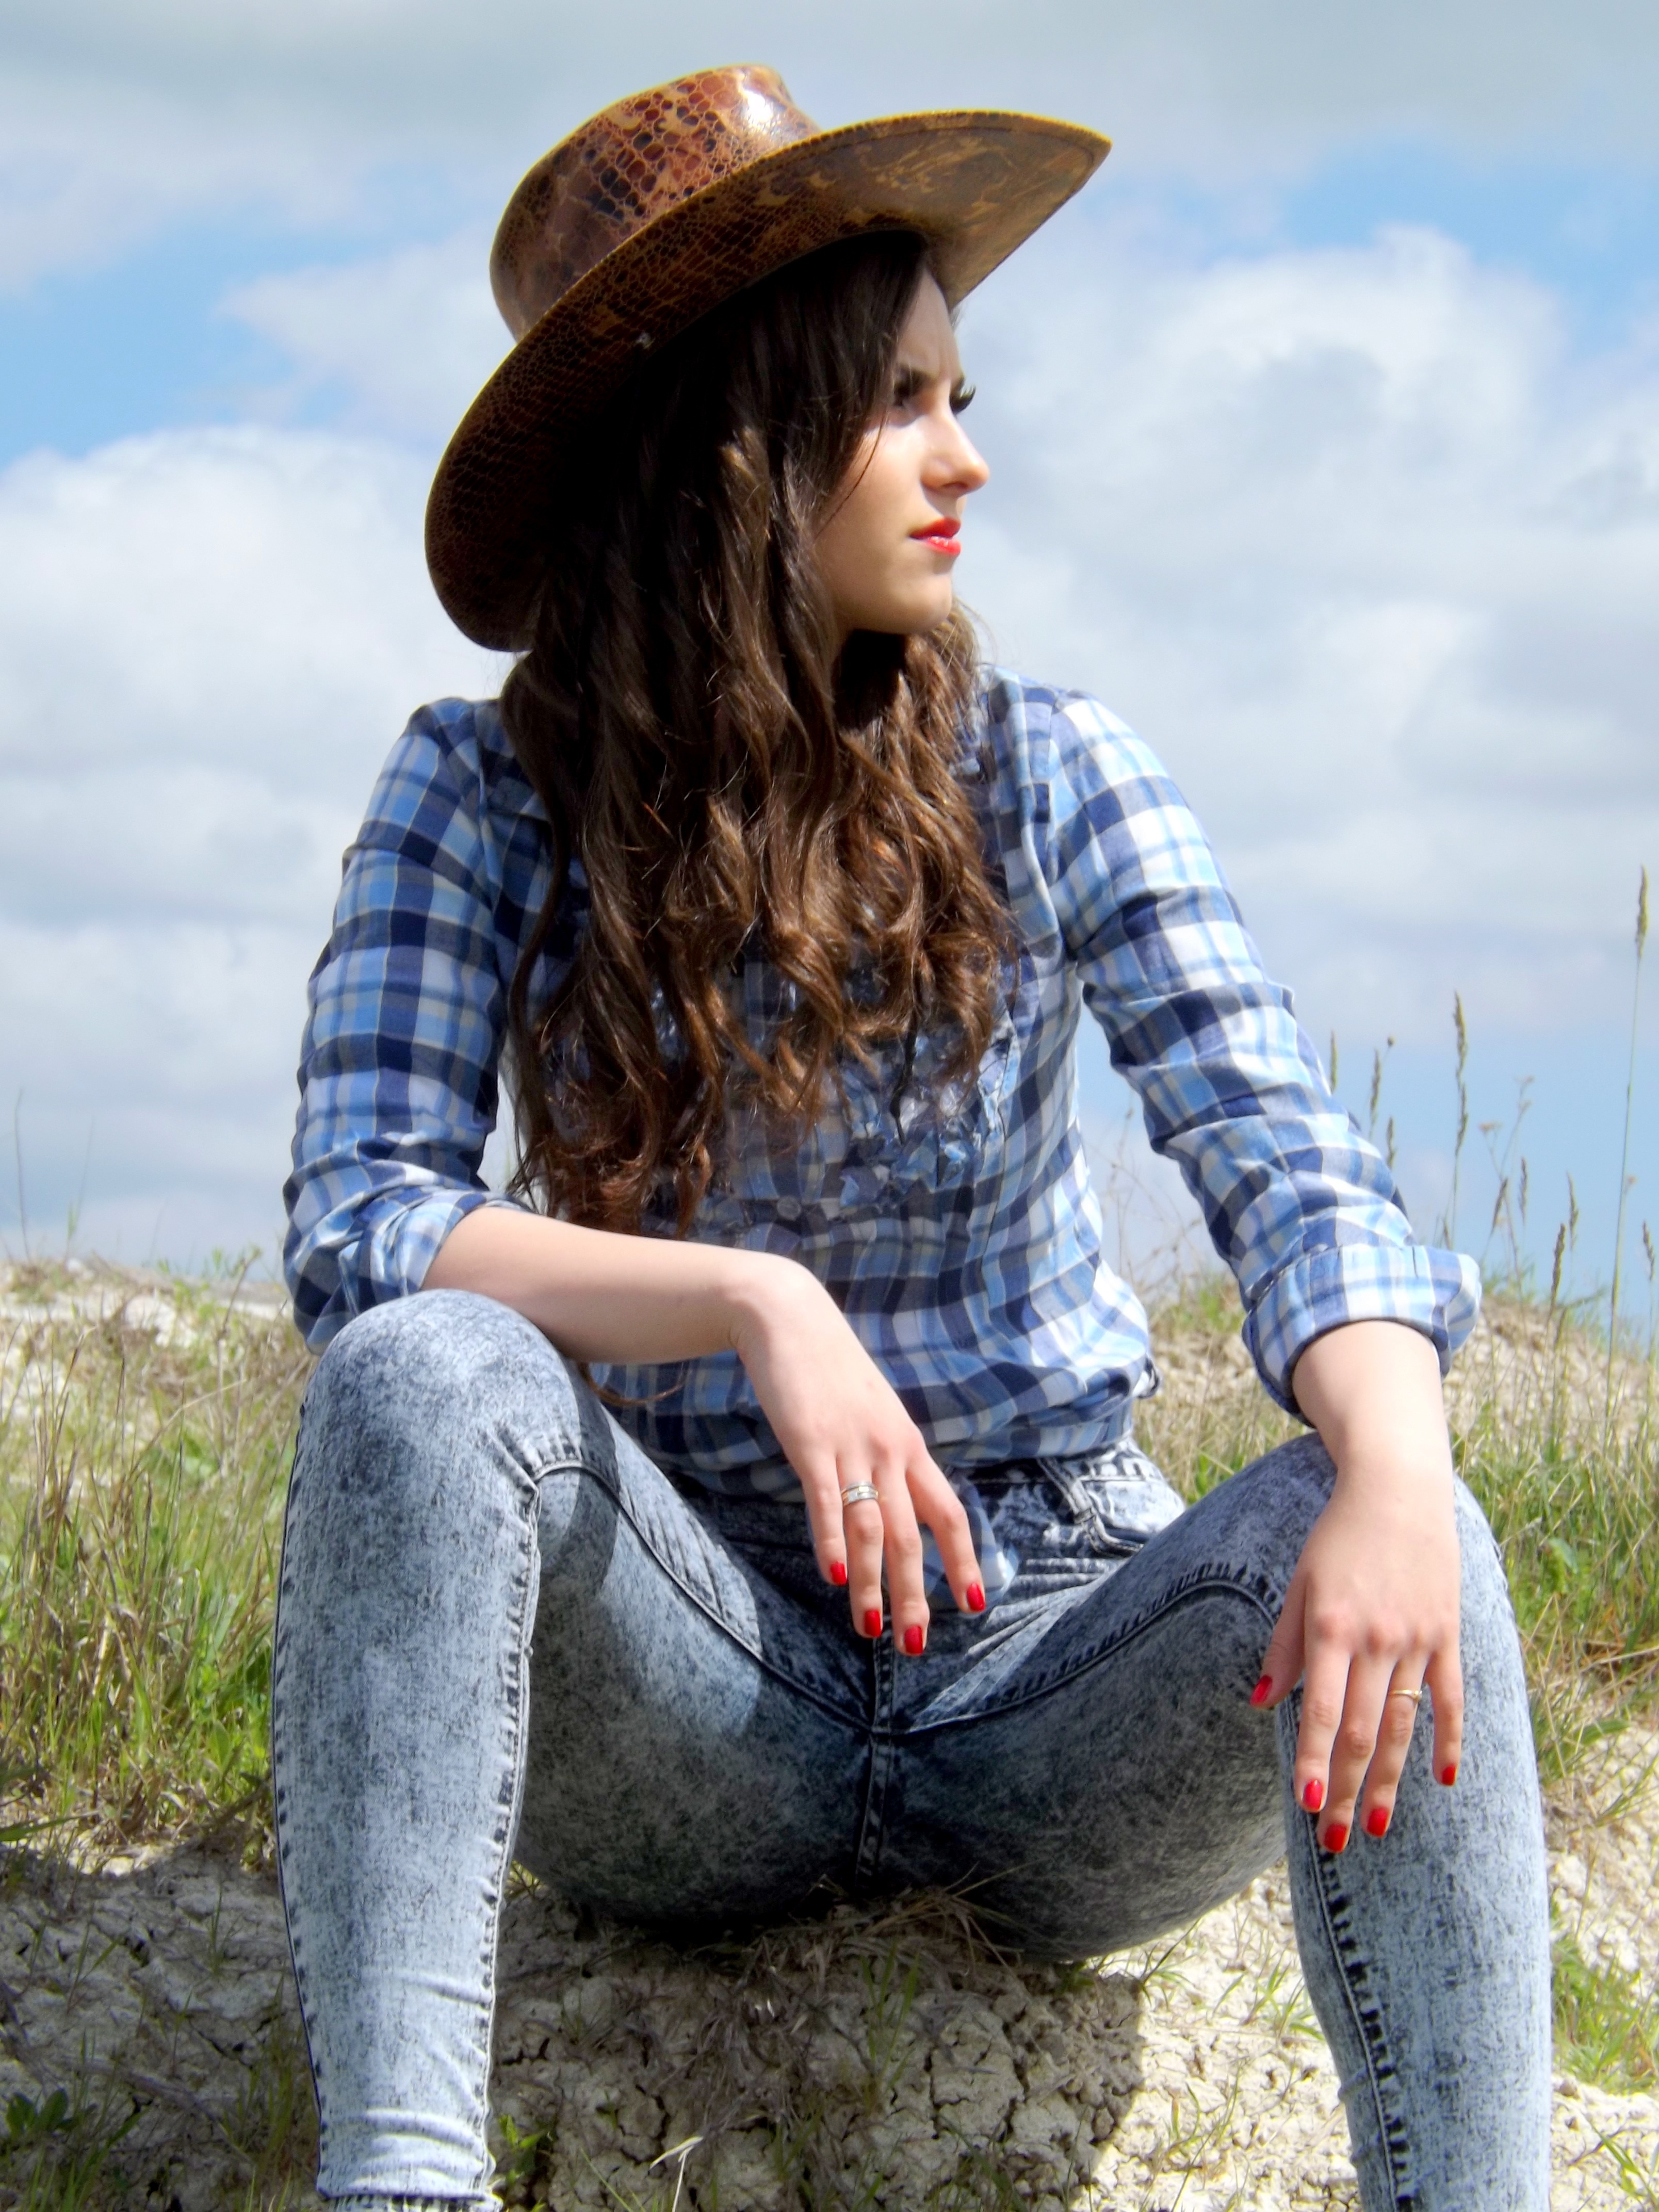
person, girl, portrait, model, spring, sitting, hat, fashion, blue, clothing, cowgirl, season, dress, footwear, beauty, hats, photo shoot, wild west, portrait photography, human positions